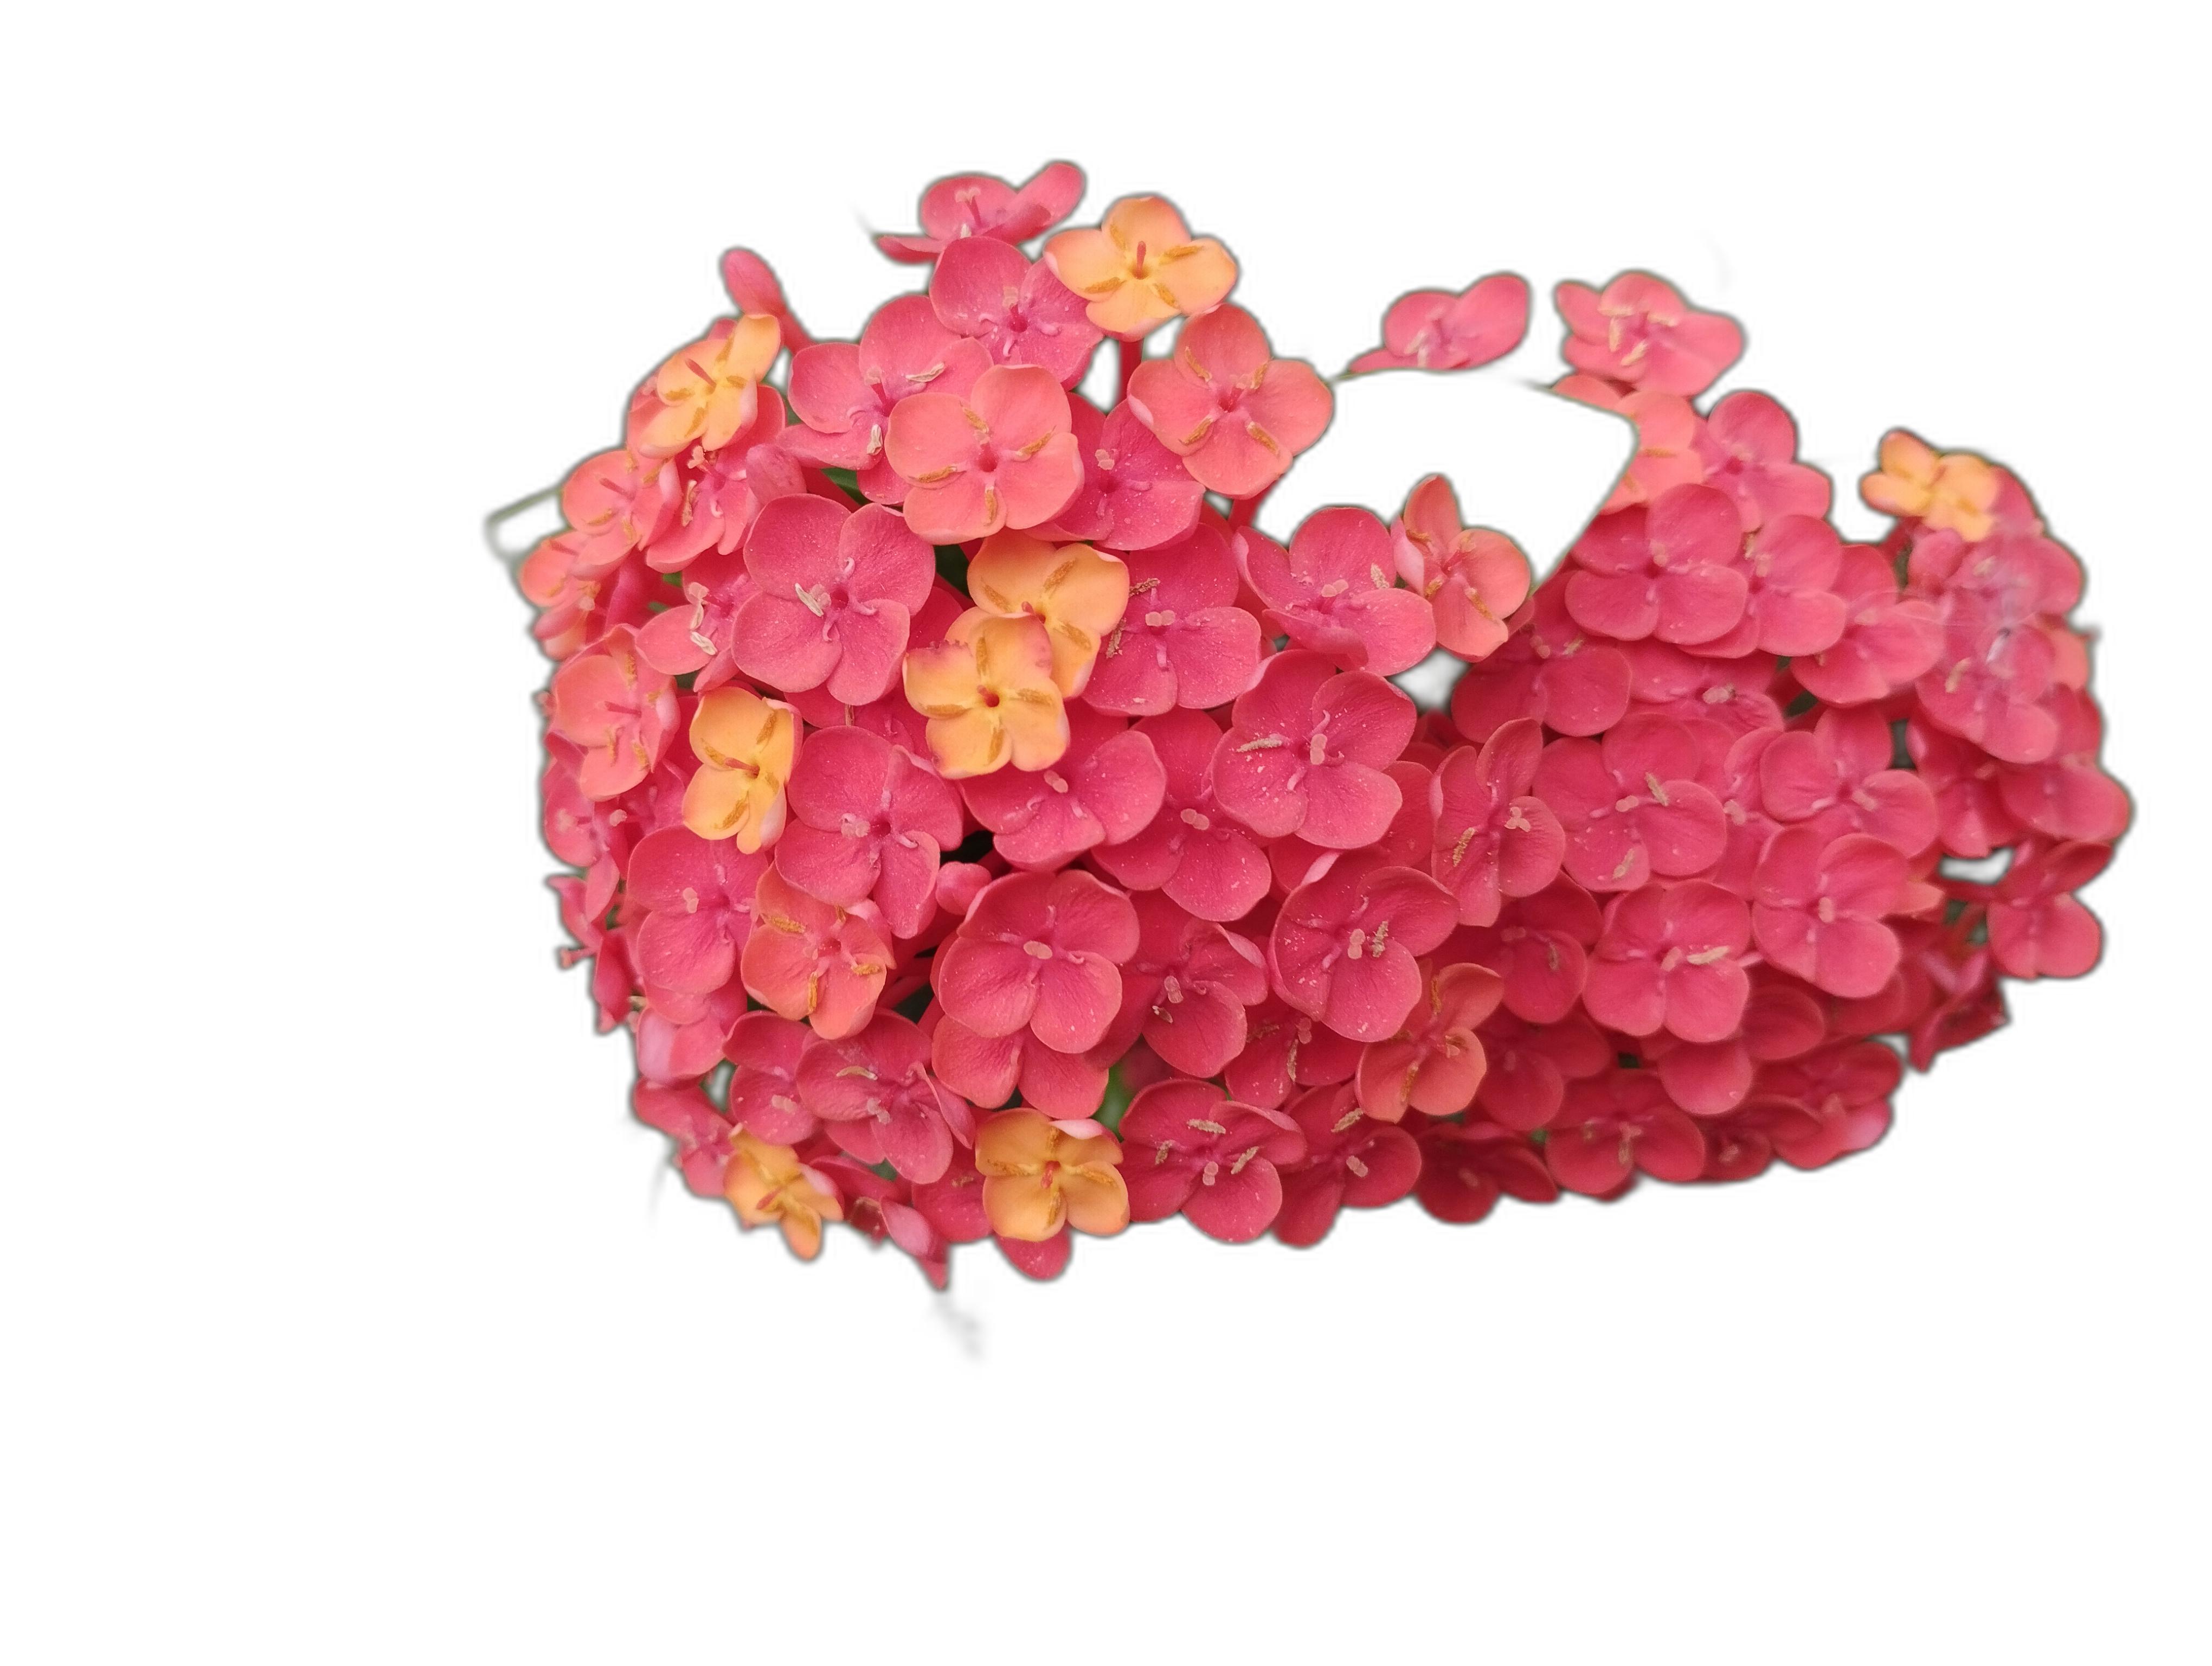
Label: Jungle geranium